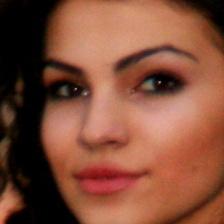
Label: faces